Uchon

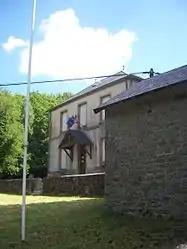
Town hall

Uchon is a commune in the Saône-et-Loire department in the region of Bourgogne-Franche-Comté in eastern France.